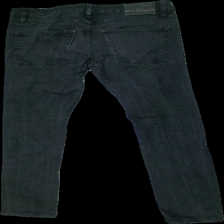
View: back
Type: Jeans
Category: Ladies
Brand: Lager 157
Colors: Black
Material: Unknown, no match
Cut: Tight
Size: L
Season: All
Price range: <50
Recommended usage: Export